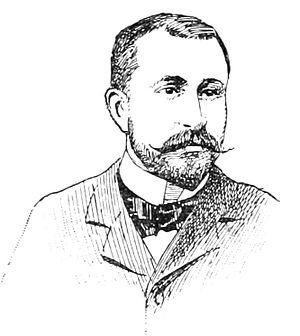
Paul Dussaussoy, né le 6 janvier 1860 à Dunkerque et mort le 15 mars 1909 à Paris, est un homme politique français, précurseur du droit de vote des femmes.